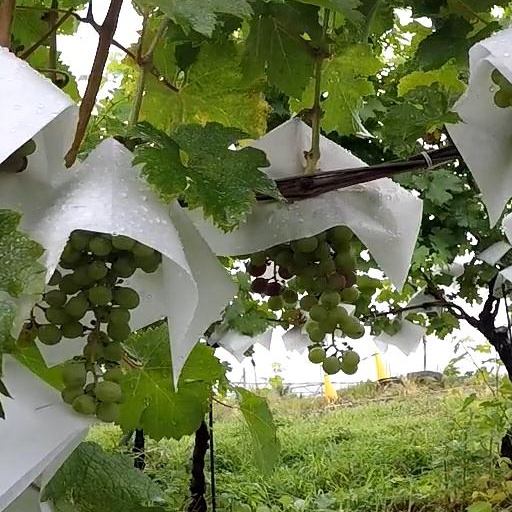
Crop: grape